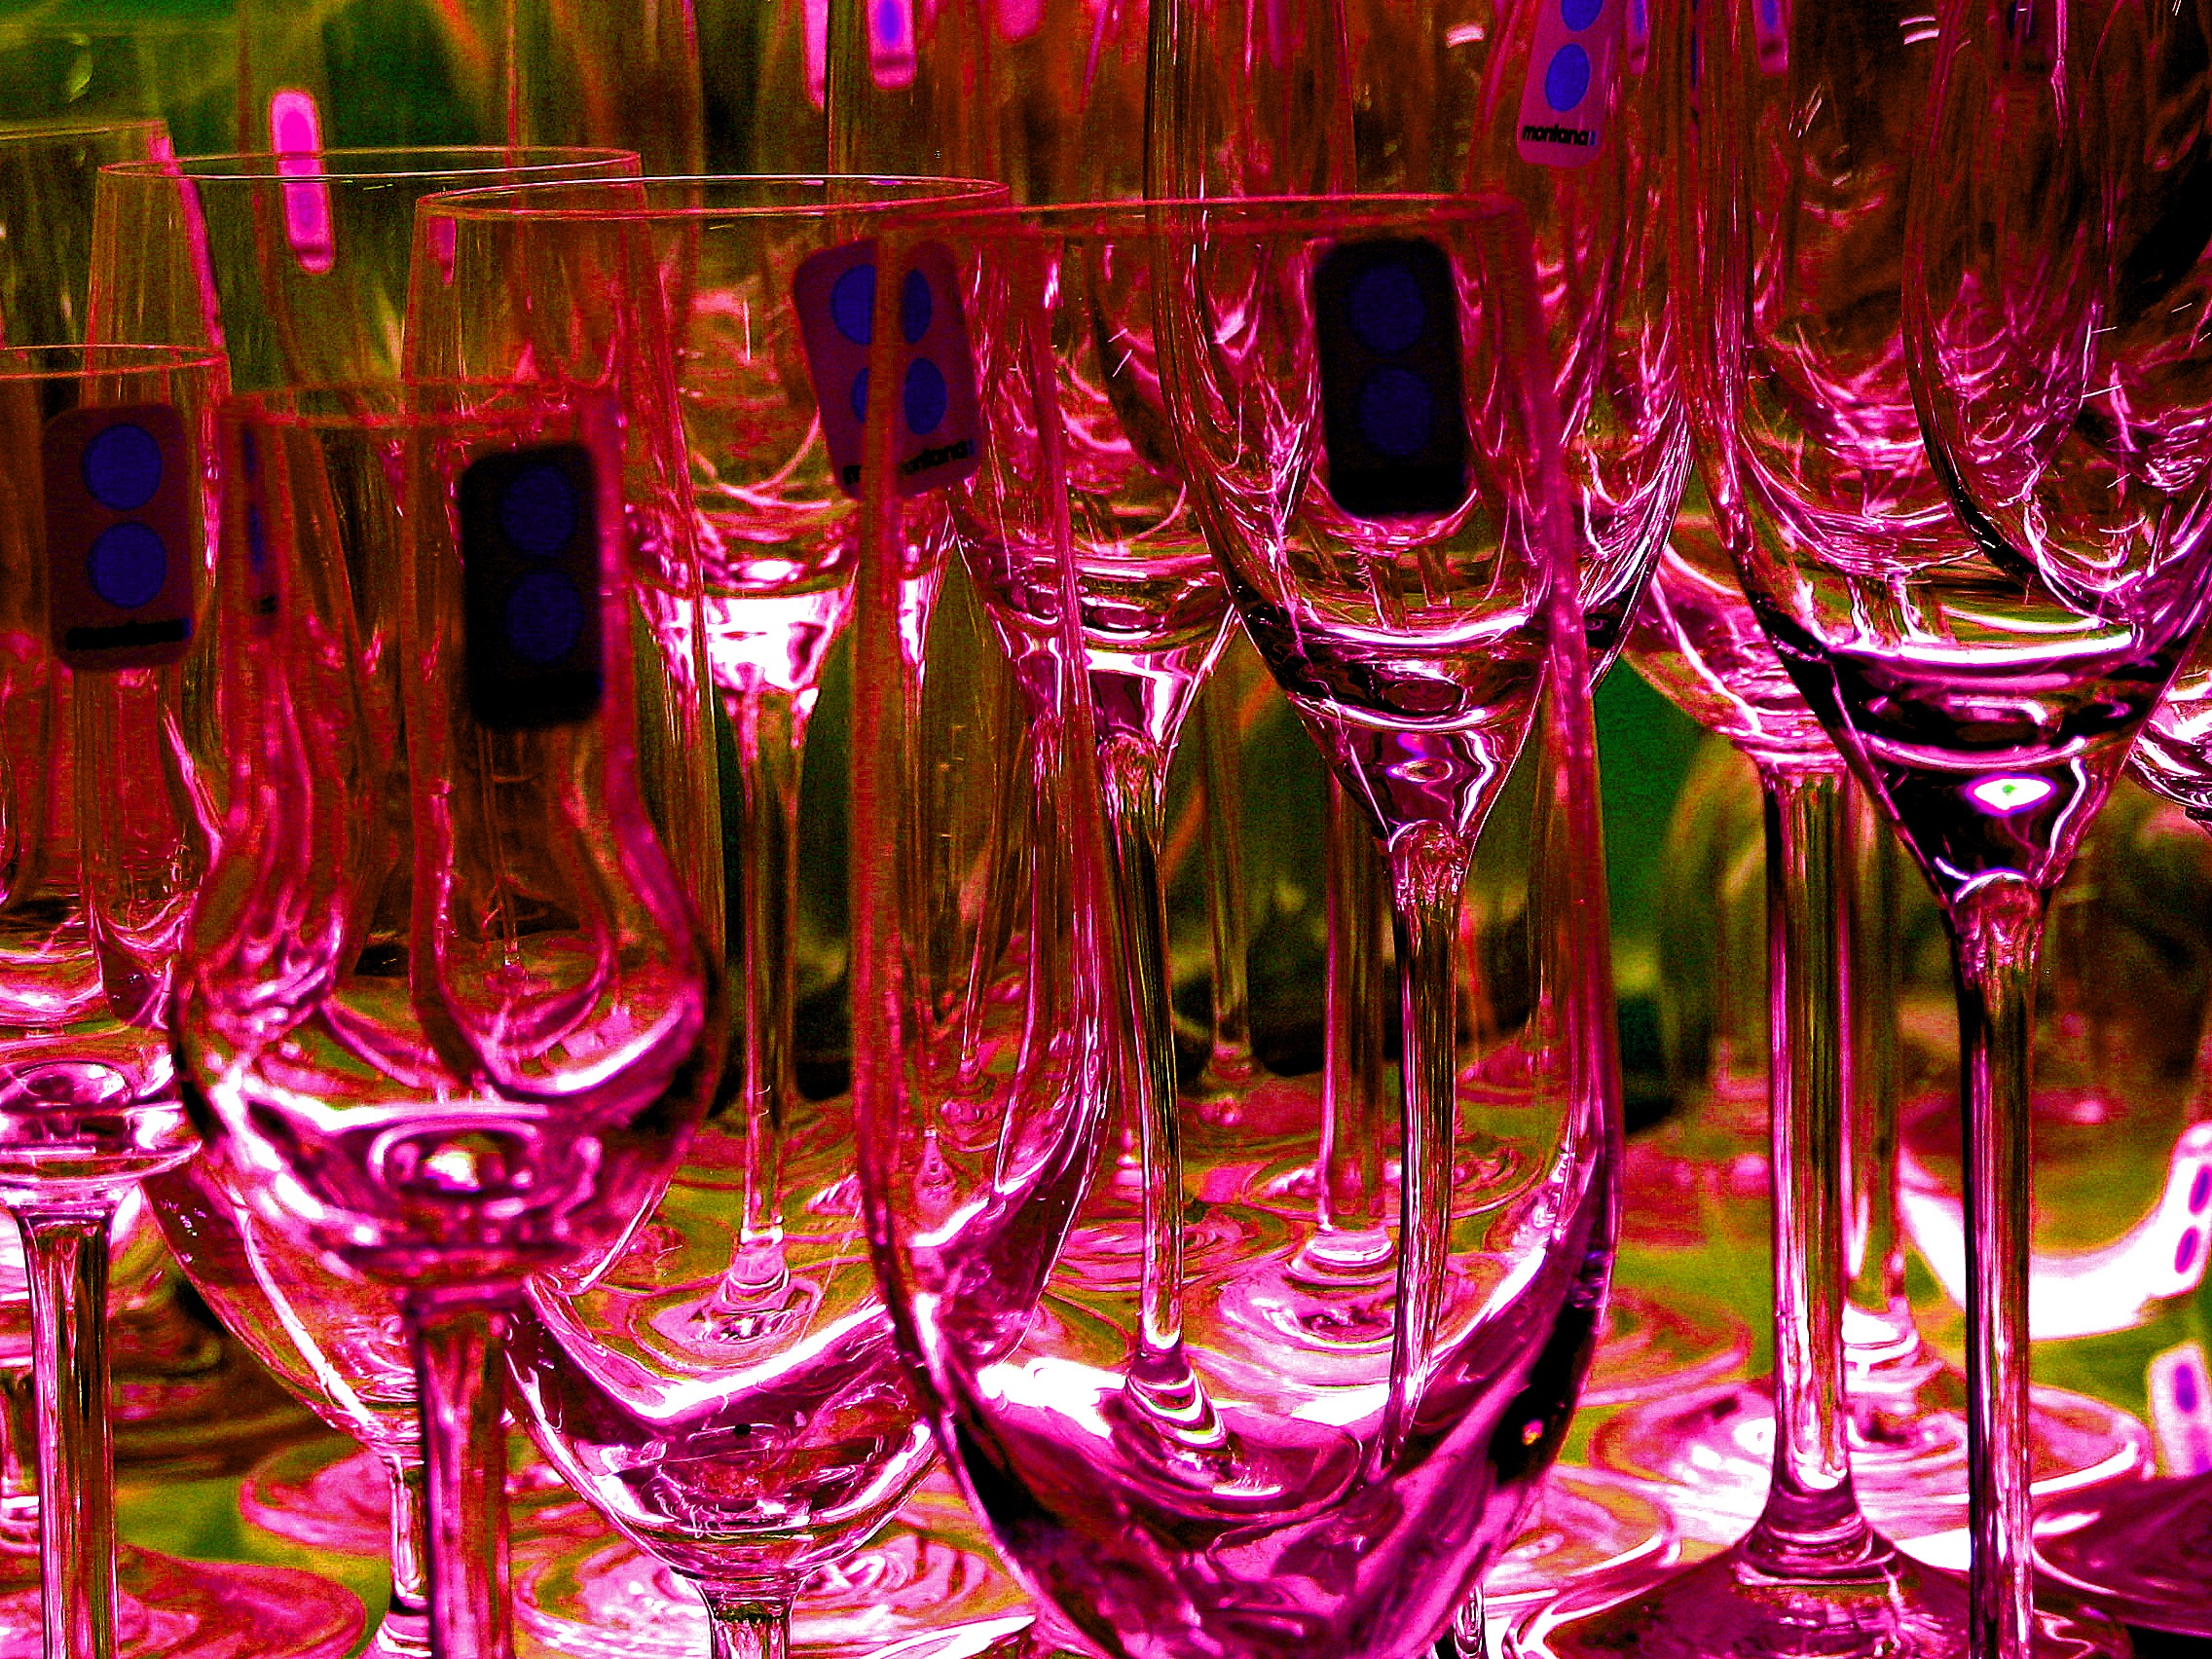
flower, glass, restaurant, counter, red, color, drink, club, colorful, pink, leisure, delicious, modern, alcohol, cocktail, celebrate, alcoholic, transparent, background, glasses, dinner, party, champagne, spirit, gastronomy, service, taste, abut, prost, night life, going out, champagne glasses, gedeckter table, alcohol sales, cocktail bar, glass pyramid, centrepiece, champagne glass, give a, semi sparkling wine, glass stems, in the shelf